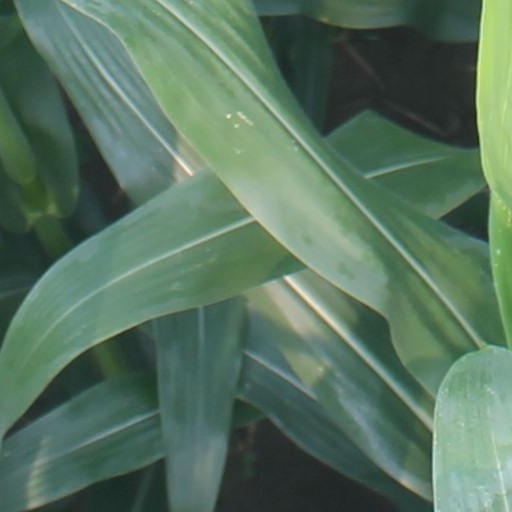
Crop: maize; corn